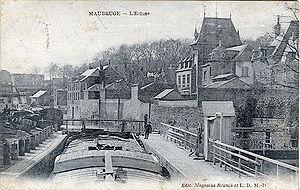
Le siège de Maubeuge de 1914, également appelé bataille de Maubeuge, fut le premier siège sur le sol français, mené par l'Empire allemand durant la Première Guerre mondiale. Le siège de la ville débuta le 28 août et se termina, officiellement, le 8 septembre 1914 lors de la capitulation de la ville.